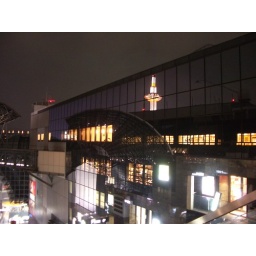
This is a lovely shot of the train station at night, with the Kyoto tower reflected in the glass of the restaurant floor.